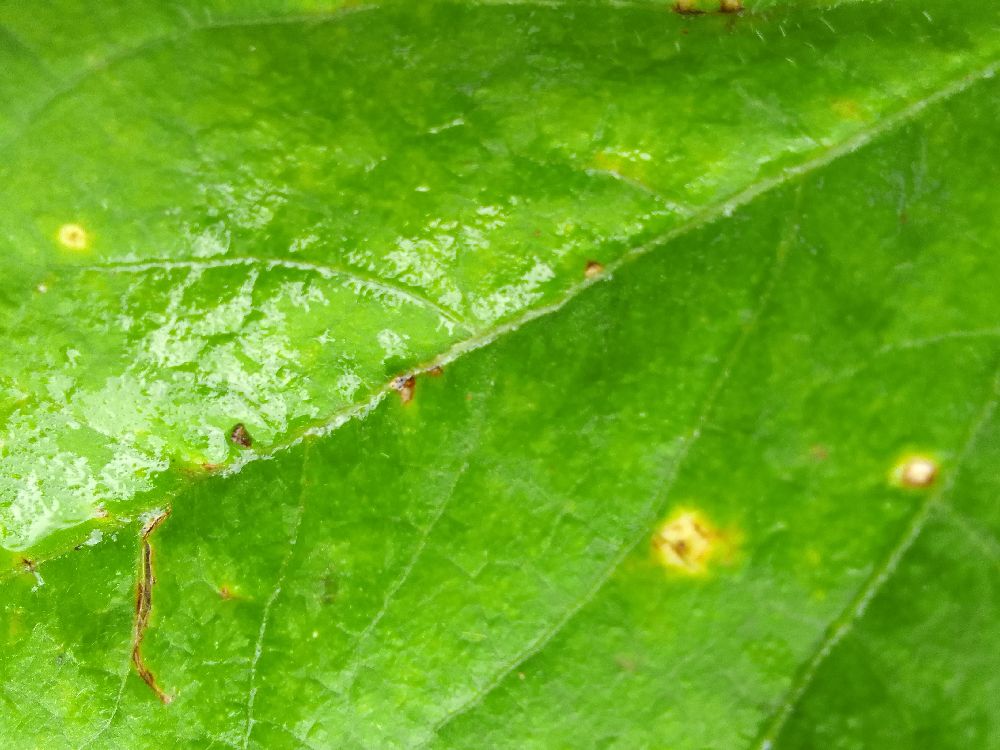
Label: rust